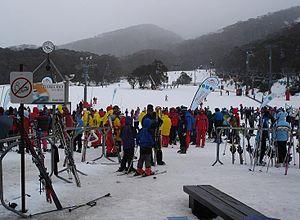
L'Australie reçoit suffisamment de neige pour pratiquer le ski sur les Alpes australiennes et une partie de la Tasmanie. Les Alpes traversent le Territoire de la capitale australienne, la Nouvelle Galles du sud et le Victoria et comprennent seize parcs et réserves nationaux Les Australiens ont fait du ski alpin à partir du XIXᵉ siècle, le point de départ étant probablement Kiandra en 1861. Parmi les stations de sports d'hiver les plus connues, on peut citer Thredbo et Perisher en Nouvelle-Galles du Sud, Mount Buller, Falls Creek et Mont Hotham au Victoria. Parmi les skieurs les plus connus, on peut citer Malcolm Milne, Zali Steggall, Alisa Camplin et Dale Begg-Smith.